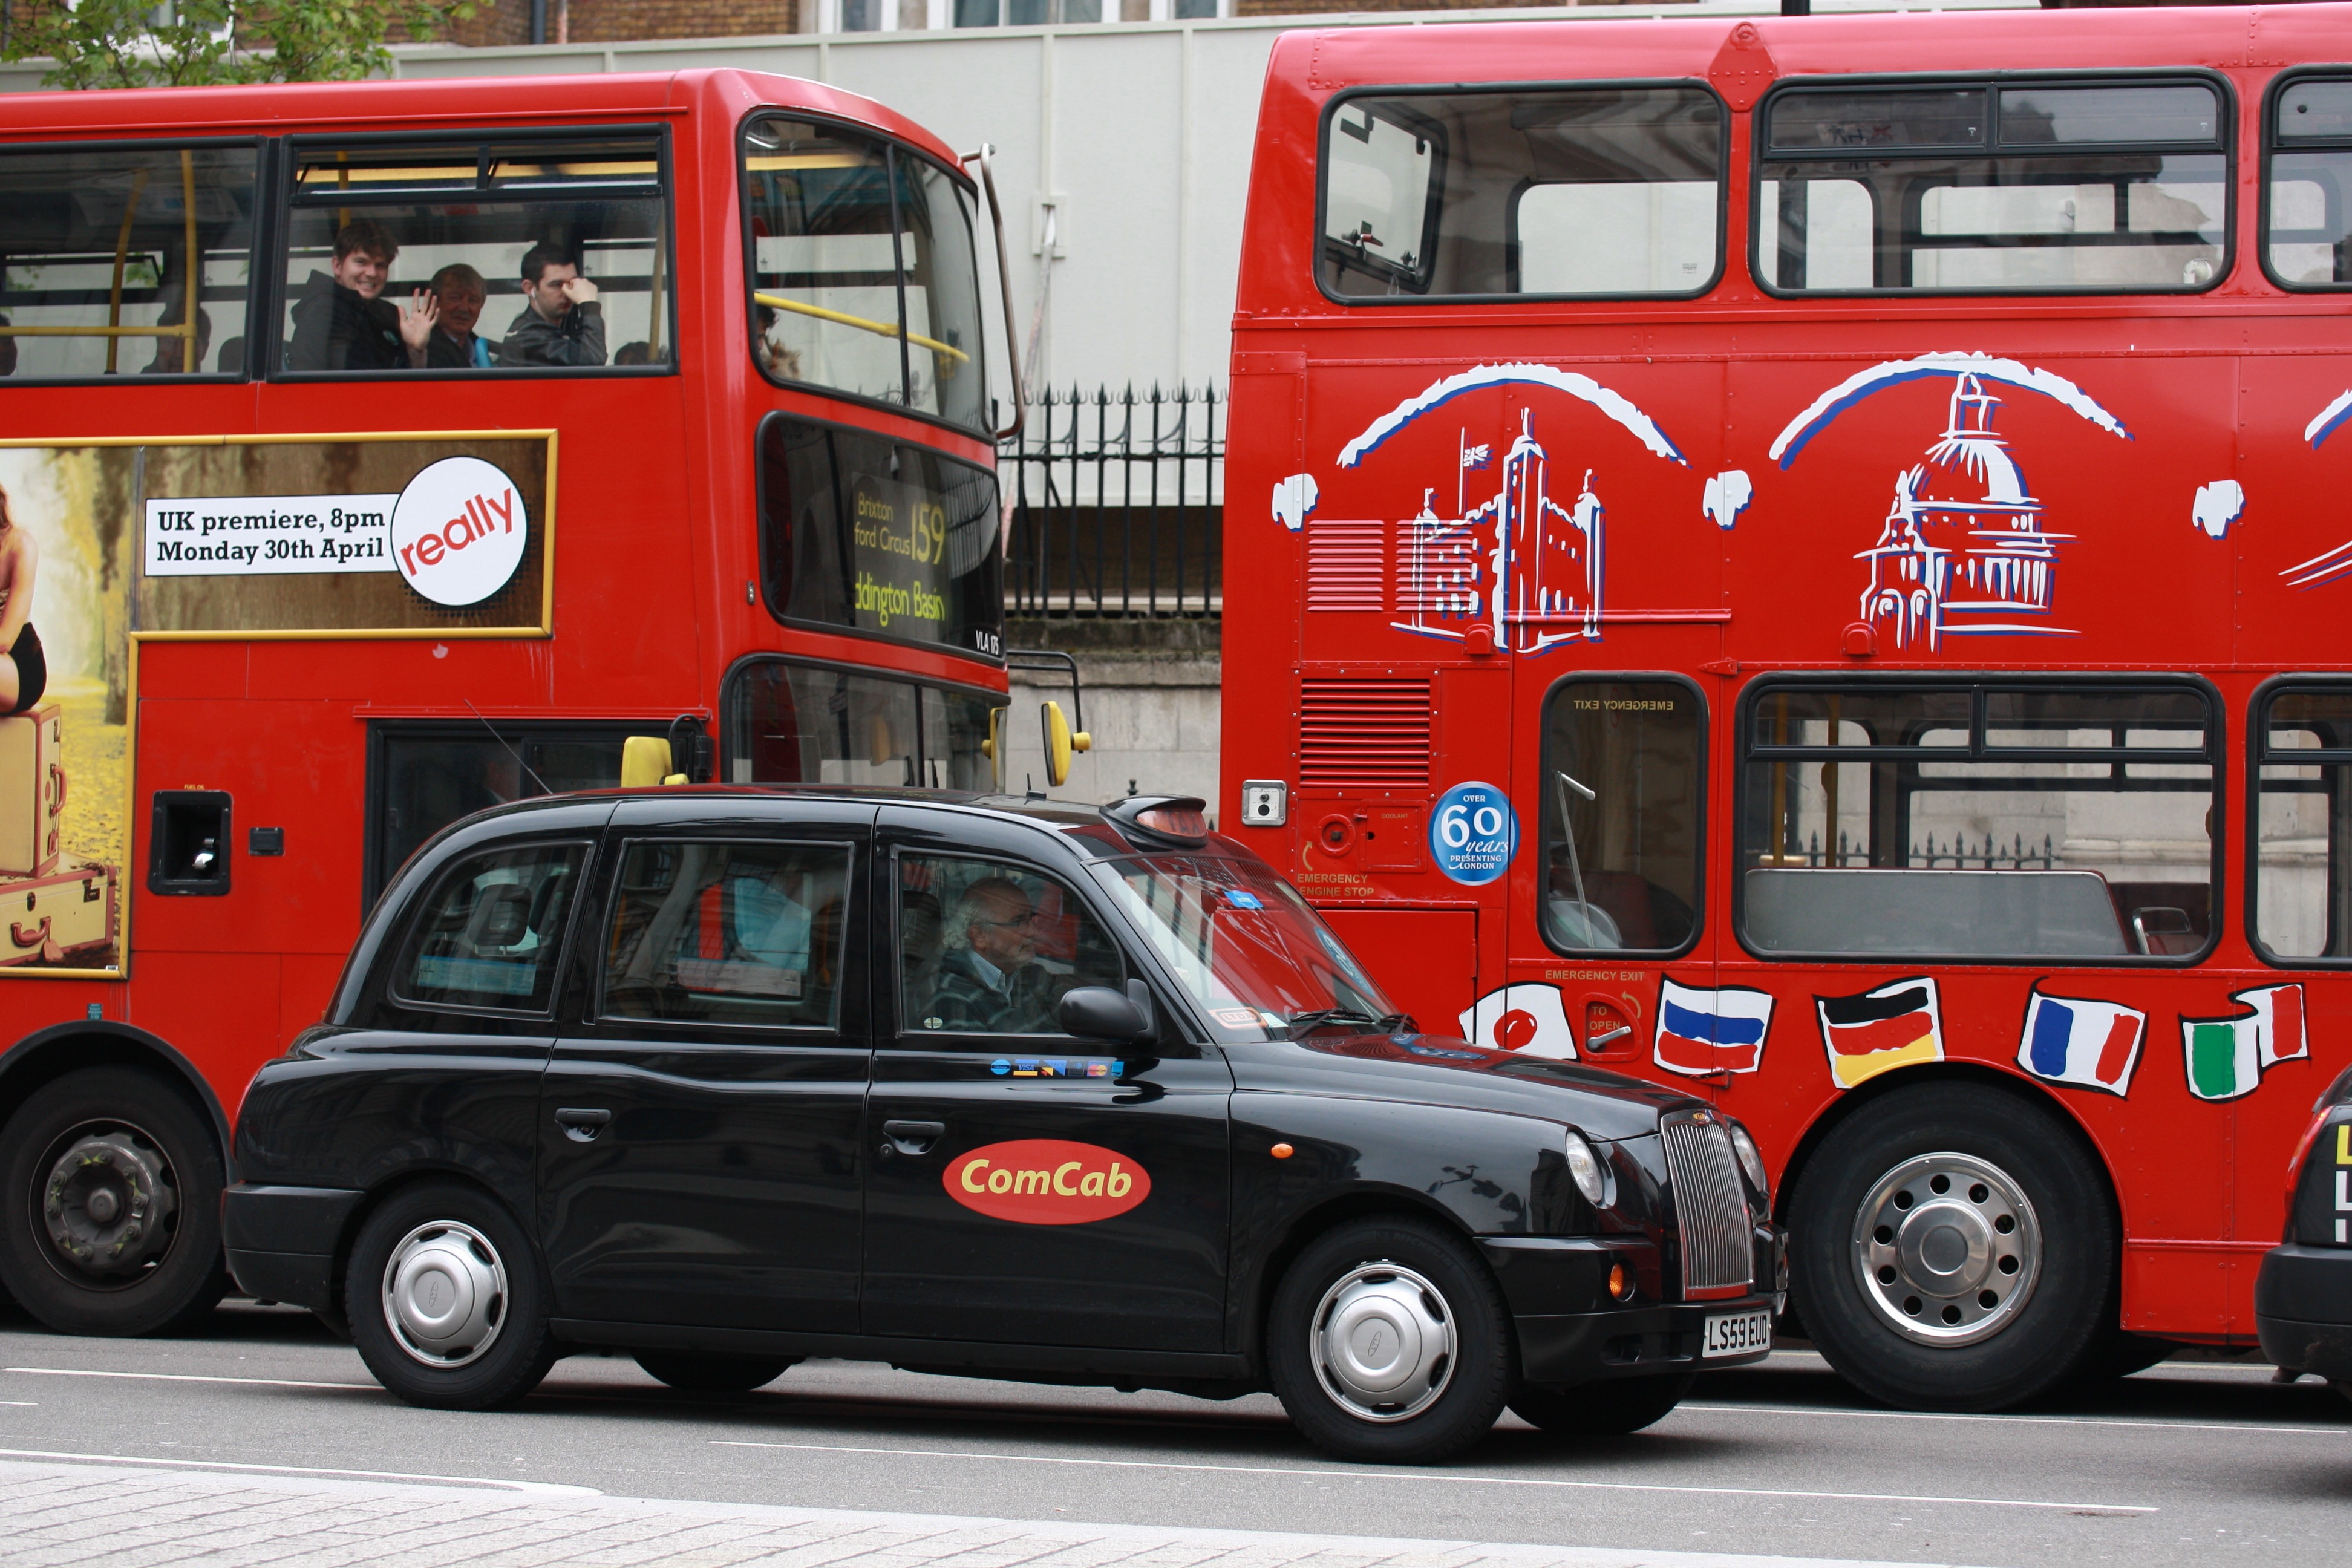
car, taxi, transport, vehicle, motor vehicle, mini cooper, london, nero, roads, city car, means of transport, land vehicle, mode of transport, compact car, subcompact car